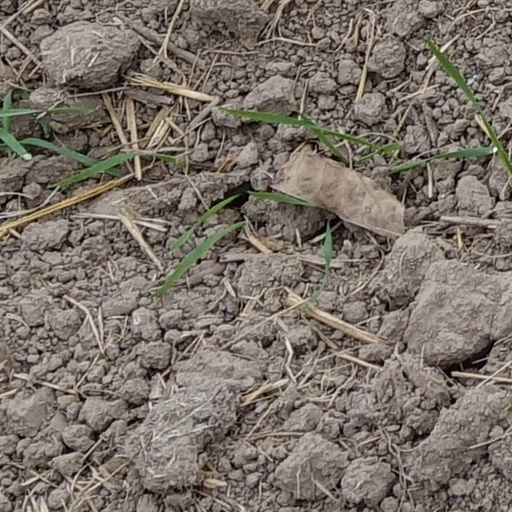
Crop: wheat